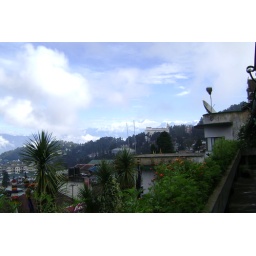
When the sky is clear in Darjiling